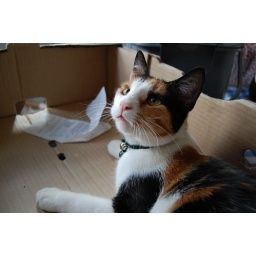
cat in a box